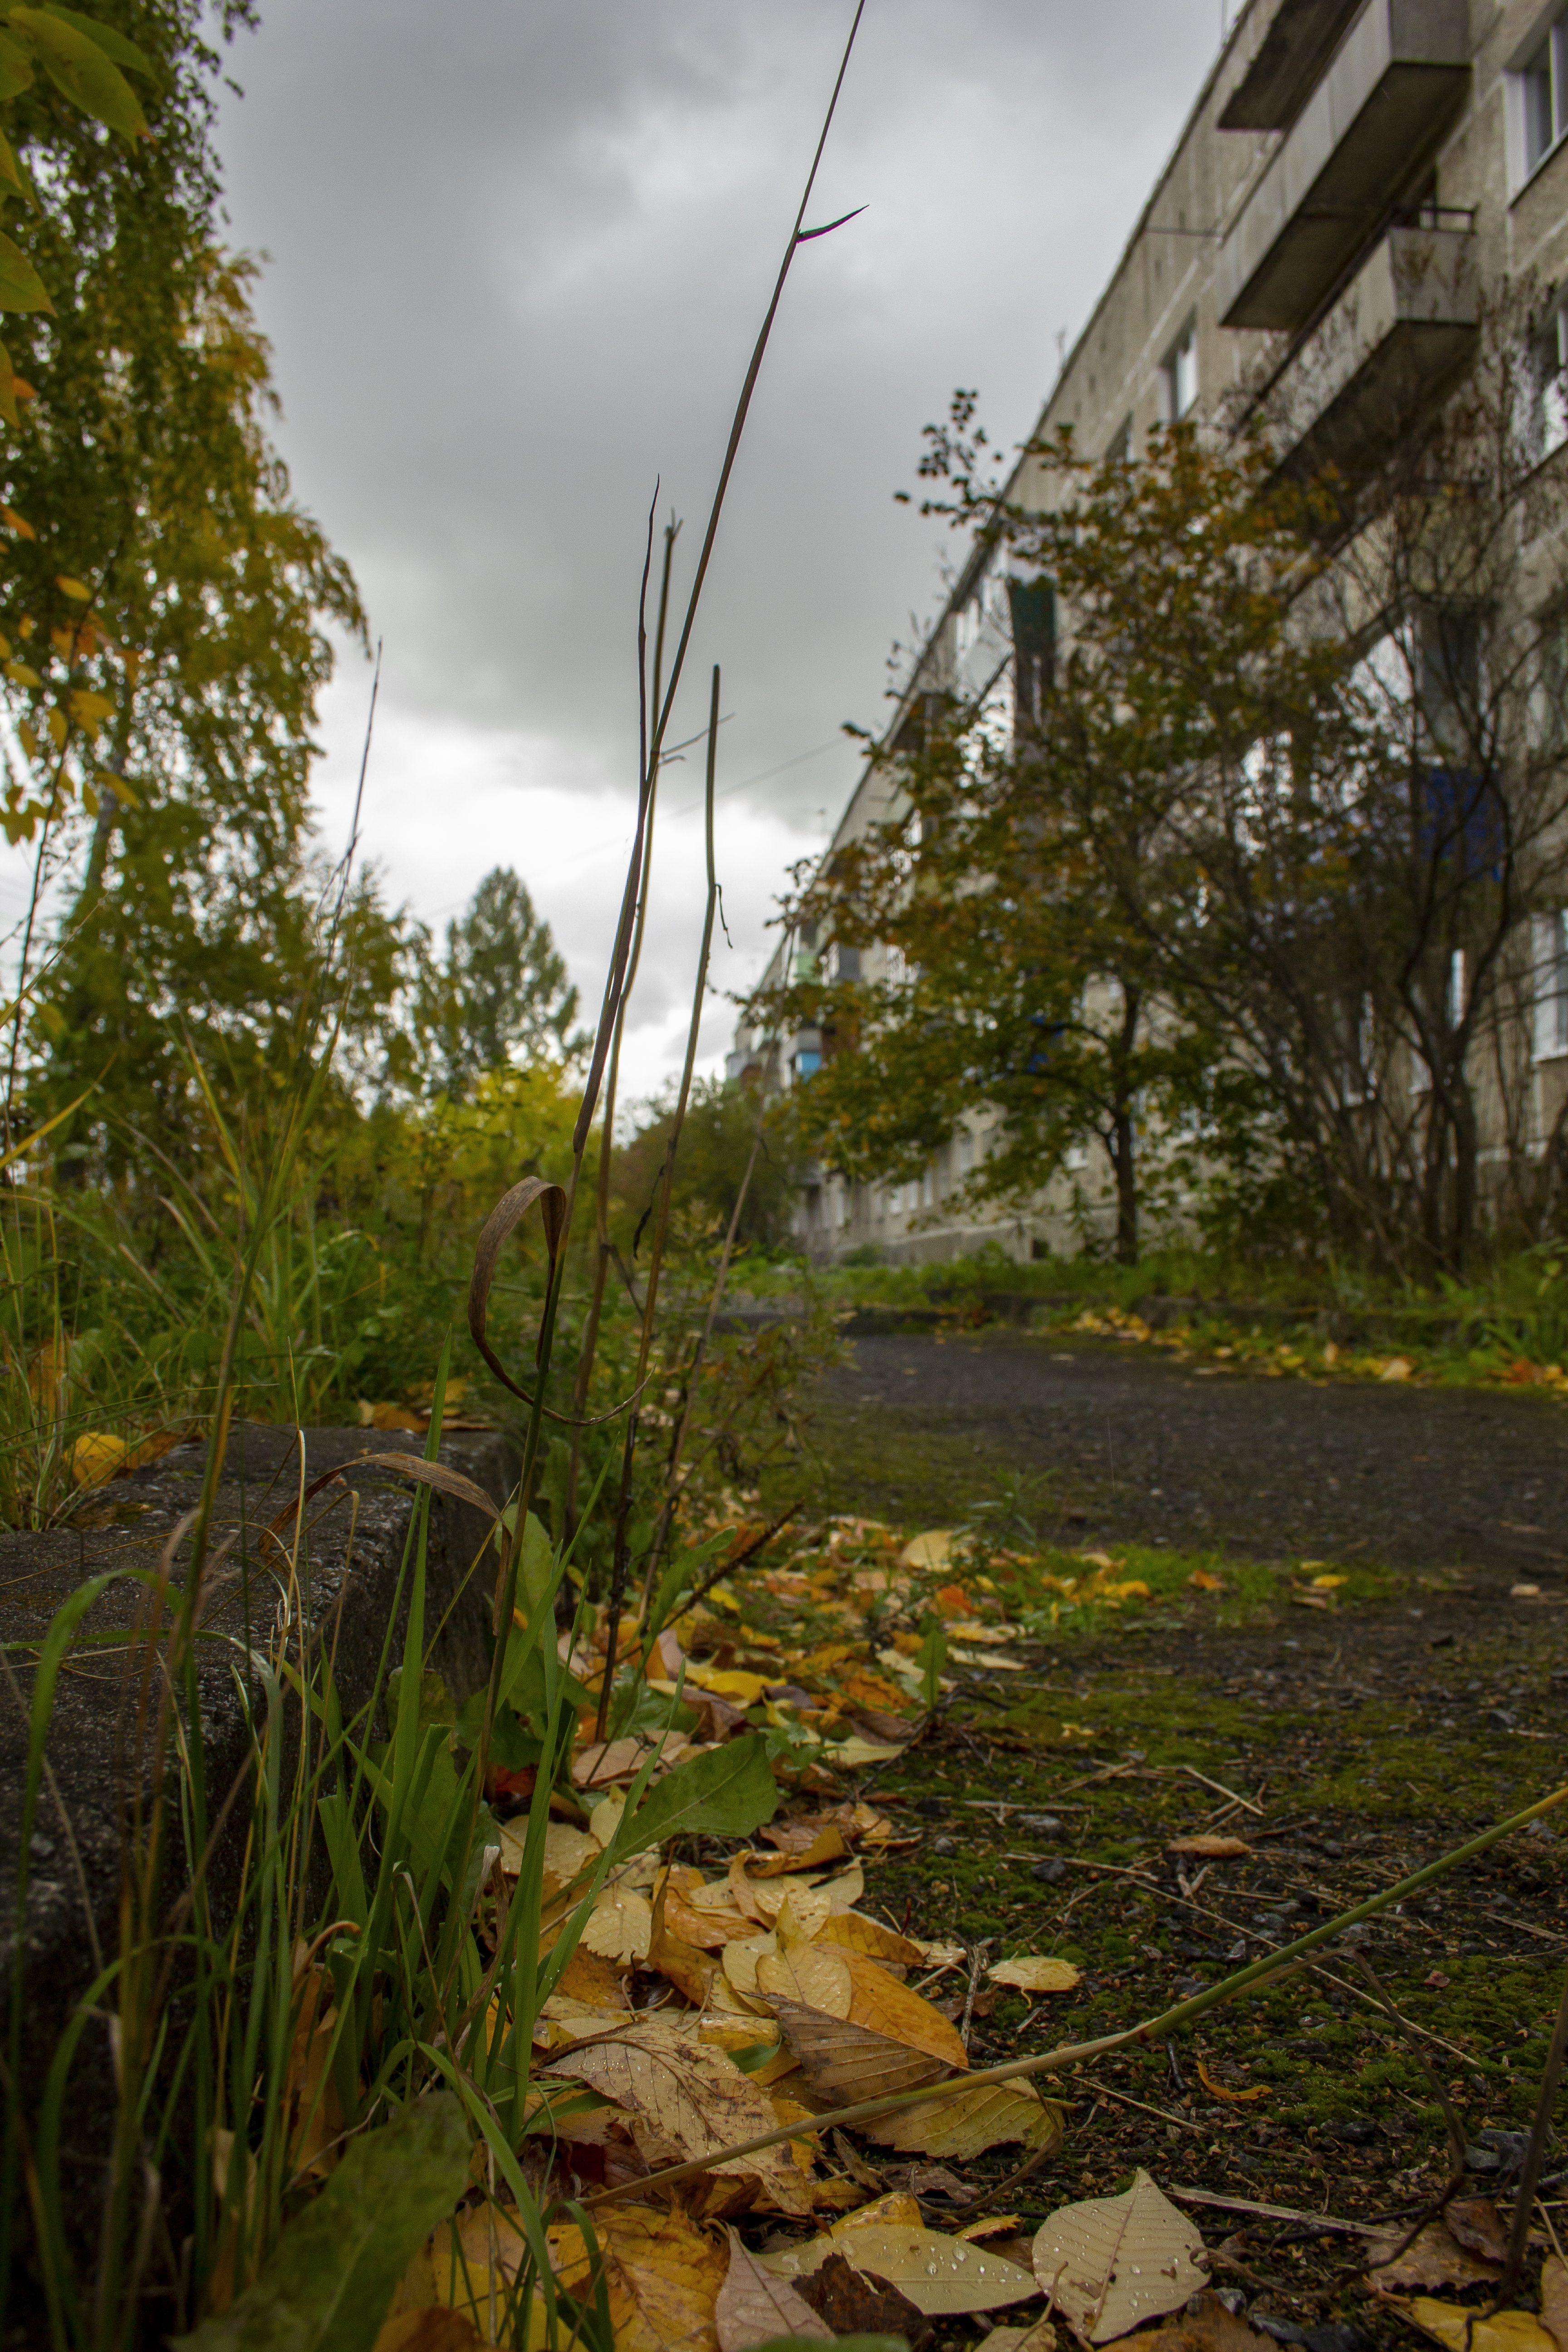
yard, sidewalk, house, housing, city, street, nature, vegetation, tree, green, grass, natural environment, leaf, atmospheric phenomenon, plant, grass family, sky, botany, forest, landscape, sunlight, rock, wildflower, flower, photography, autumn, plant stem, road, hill, shrub, herbaceous plant